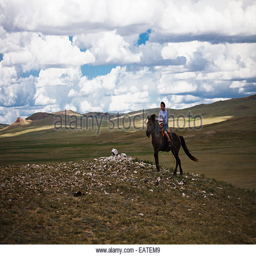
a young woman on horseback on the steppe